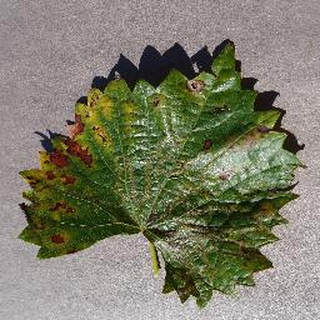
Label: grape_esca_black_measles